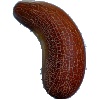
Label: Cucumber Ripe 1